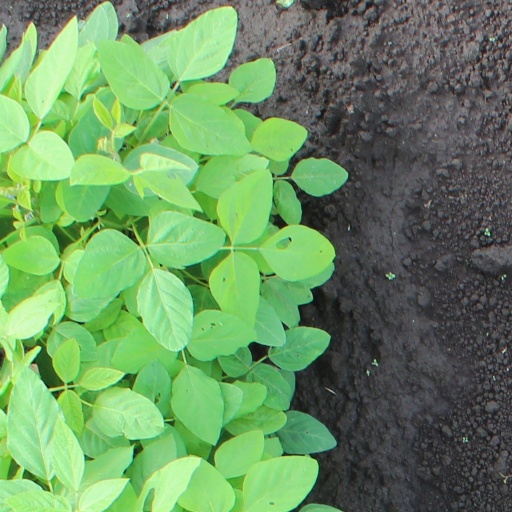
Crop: soybean